Freya Klier

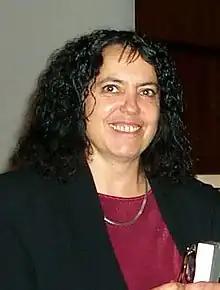
Klier in 2001

Freya Klier (born 4 February 1950) is a German author and film director. Before 1989/90, she was an East German civil rights activist.